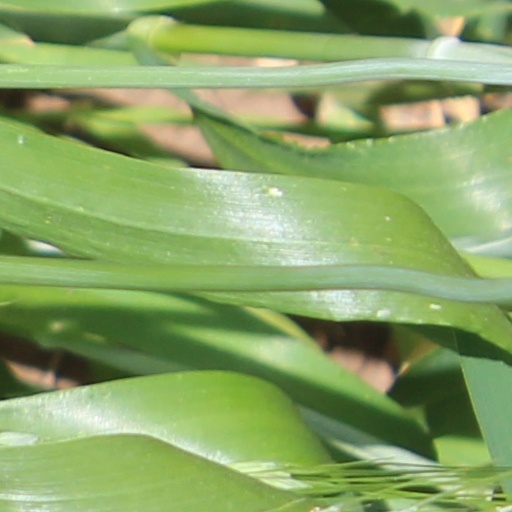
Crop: wheat